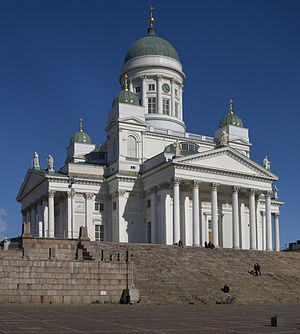
Helsinki / Arkitektur
Helsinki Domkirke. Domkirken ses ofte som det mest fremtrædende symbol for Helsinki by.
Helsinki eller Helsingfors er Finlands hovedstad og største by. Byen ligger i landskabet Nyland i Sydfinland ved Finske Bugt. Helsinki har har 642.045 indbyggere, mens den større hovedstadsregion har 1,4 millioner indbyggere. Helsinki ligger 80 kilometer nord for Tallinn, 400 kilometer øst for Stockholm, og 390 kilometer vest for Sankt Petersborg. Helsinki har tætte historiske bånd til alle tre byer.